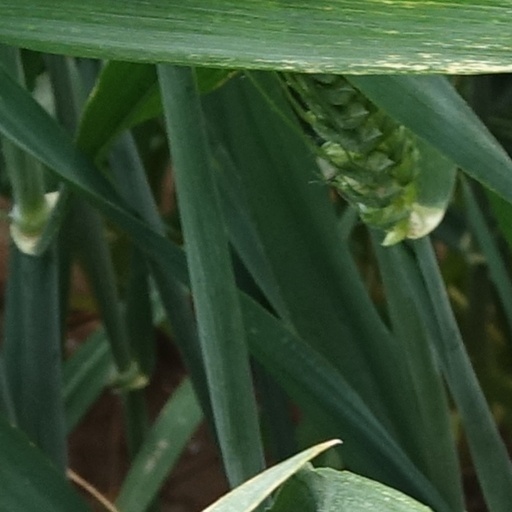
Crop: wheat